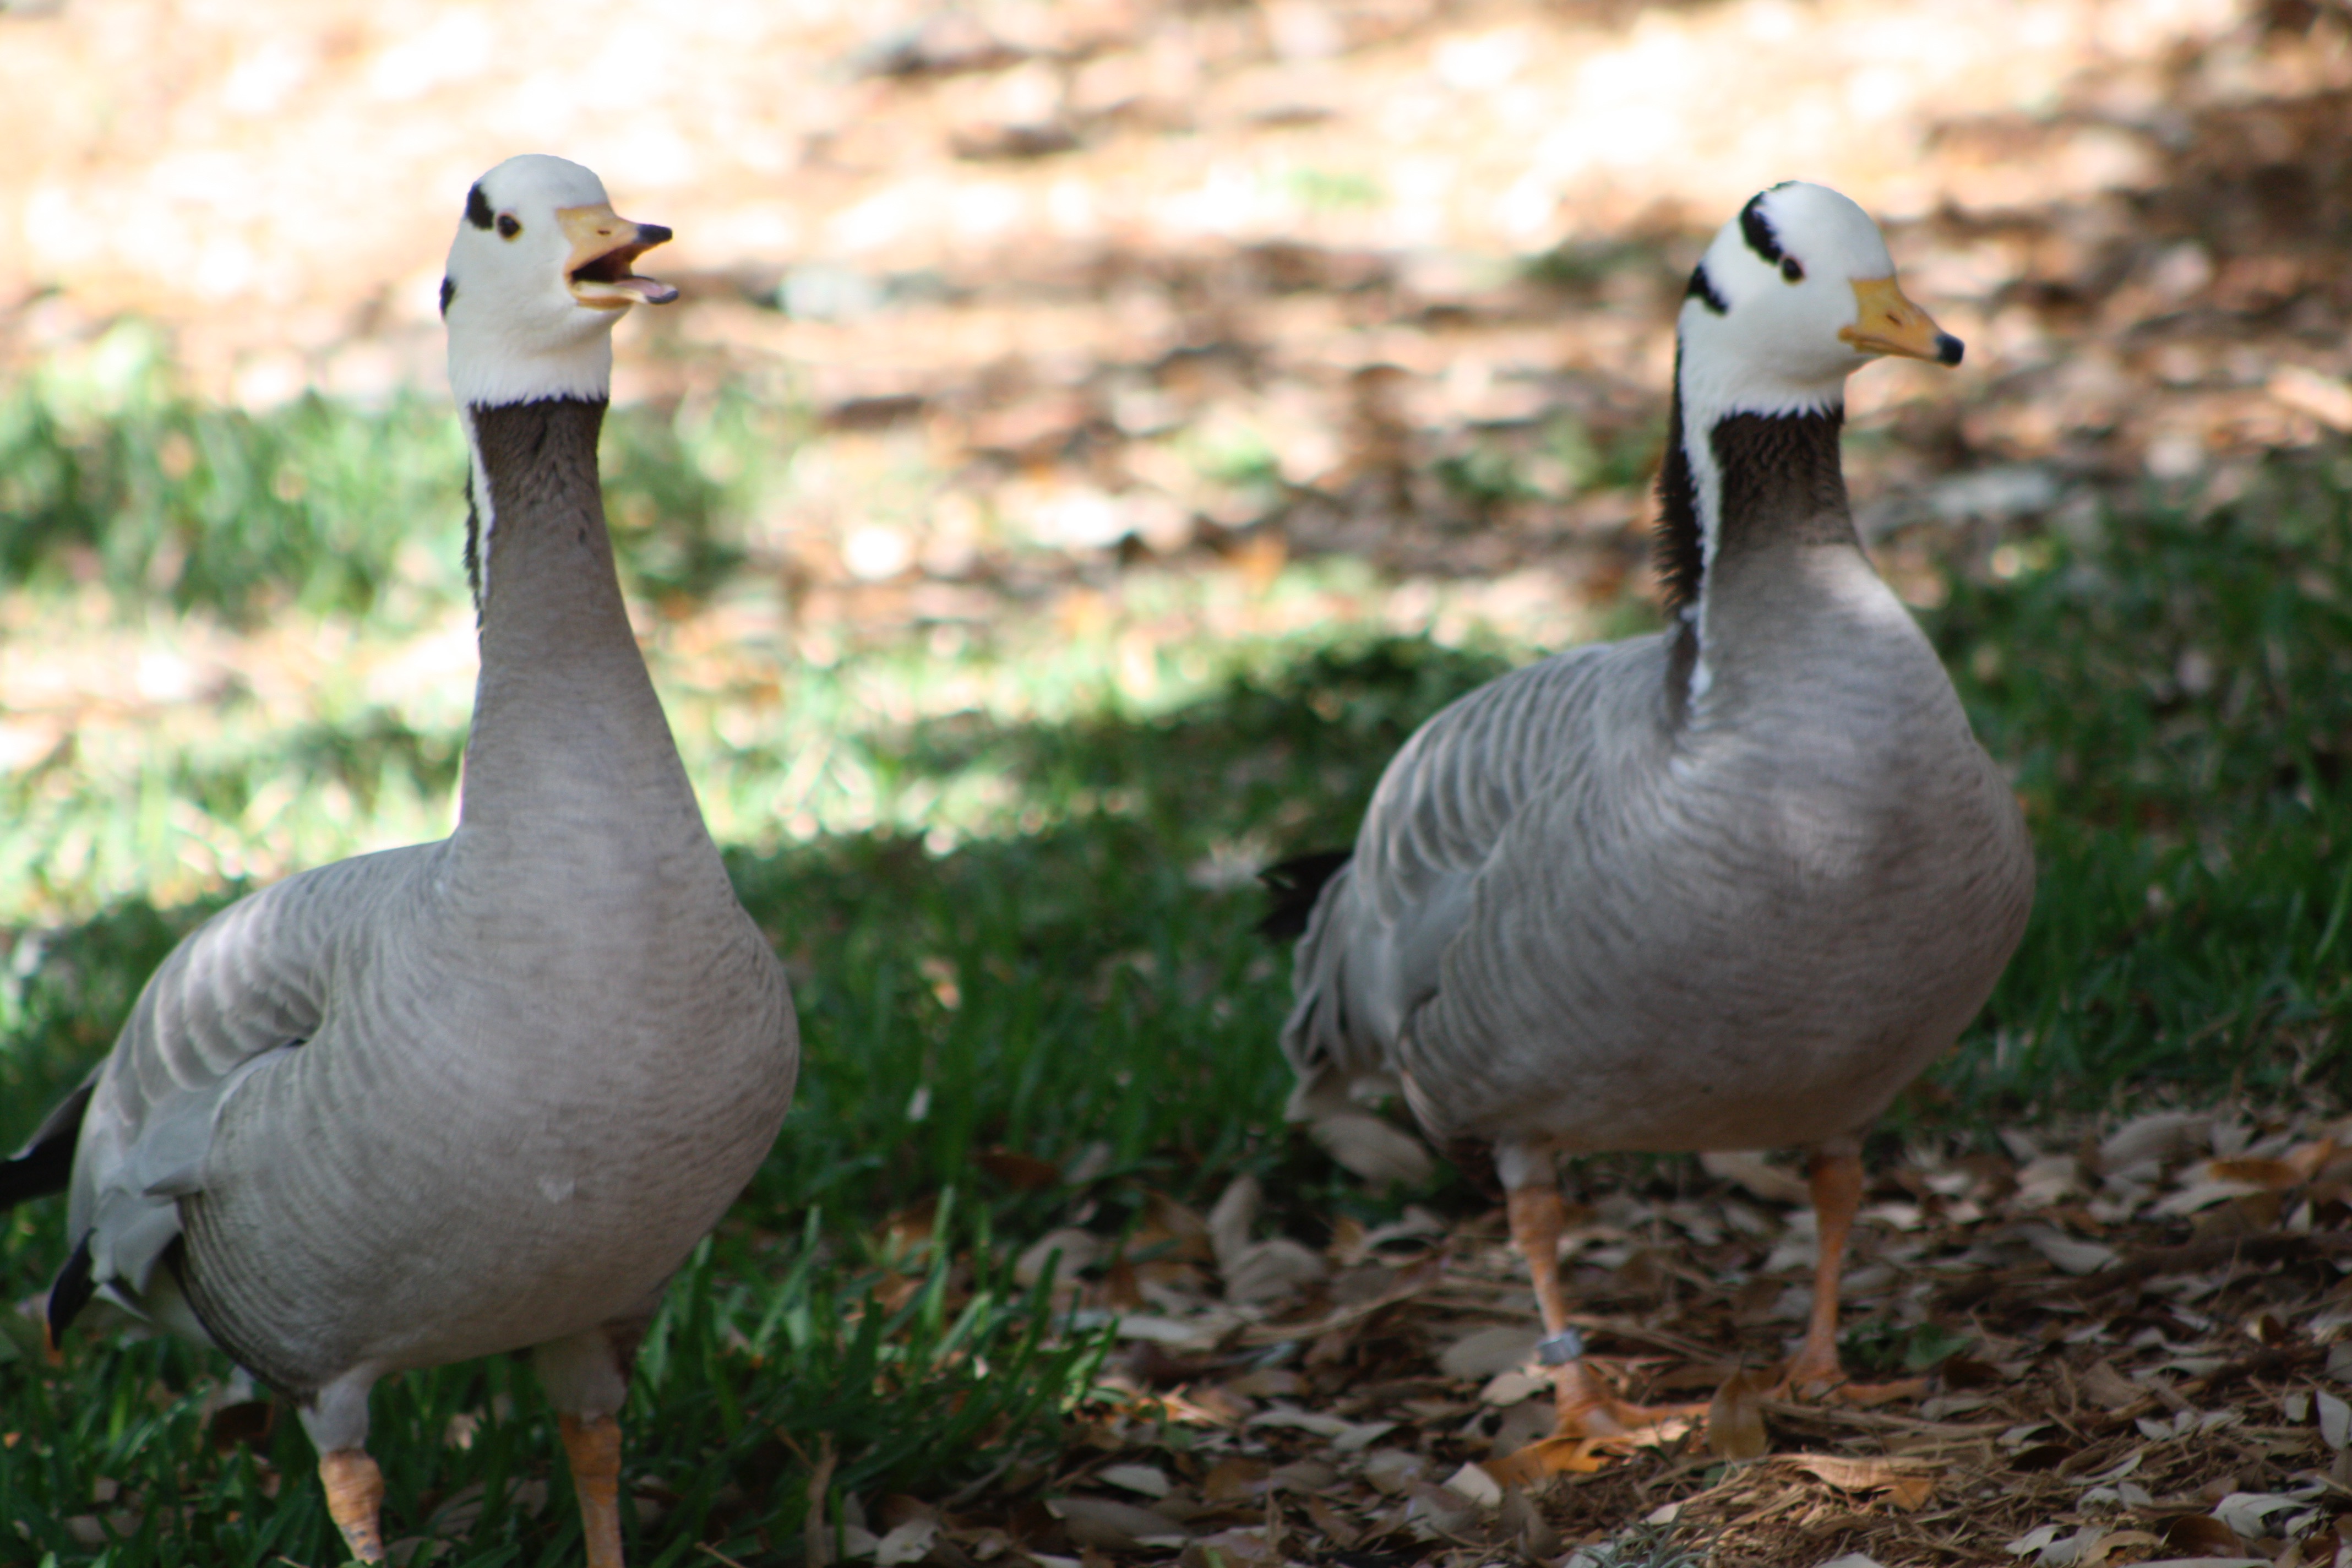
nature, bird, wildlife, beak, fowl, fauna, duck, goose, vertebrate, waterfowl, water bird, ducks geese and swans